Question: Please indicate a possible affordance area of the jump_skateboard that can be used for standing on
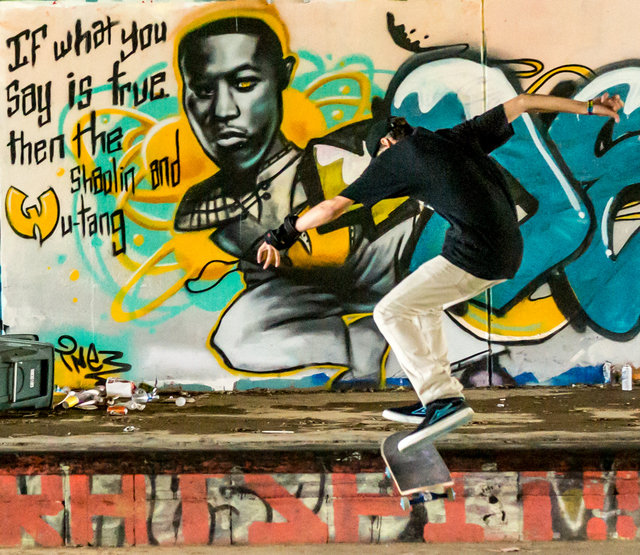
Answer: [376.81, 419.69, 462.524, 508.262]